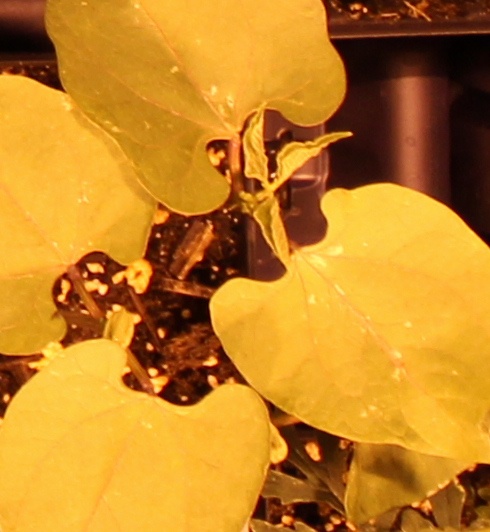
Label: Blackbean